Ricky Ledo

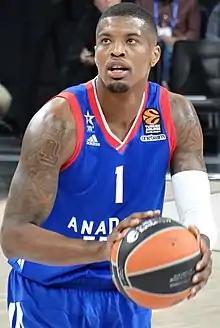
Ledo with Anadolu Efes in 2017

Ricardo Julio Ledo (born September 10, 1992) is an American professional basketball player for the Beirut Club of the Lebanese Basketball League. He committed to play for the Providence Friars, but the National Collegiate Athletic Association (NCAA) ruled him academically ineligible to play during his freshman season in 2012–13. Ledo never played for the Friars that season, and at the end of the year he declared he was entering the 2013 NBA draft.